Bilocation (film)

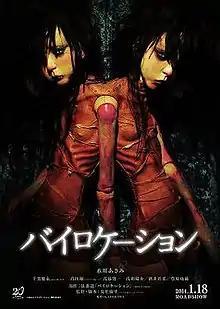
Poster

is a 2013 Japanese science fiction horror film directed by Mari Asato. The film made its North American premiere at LA Eigafest 2014.